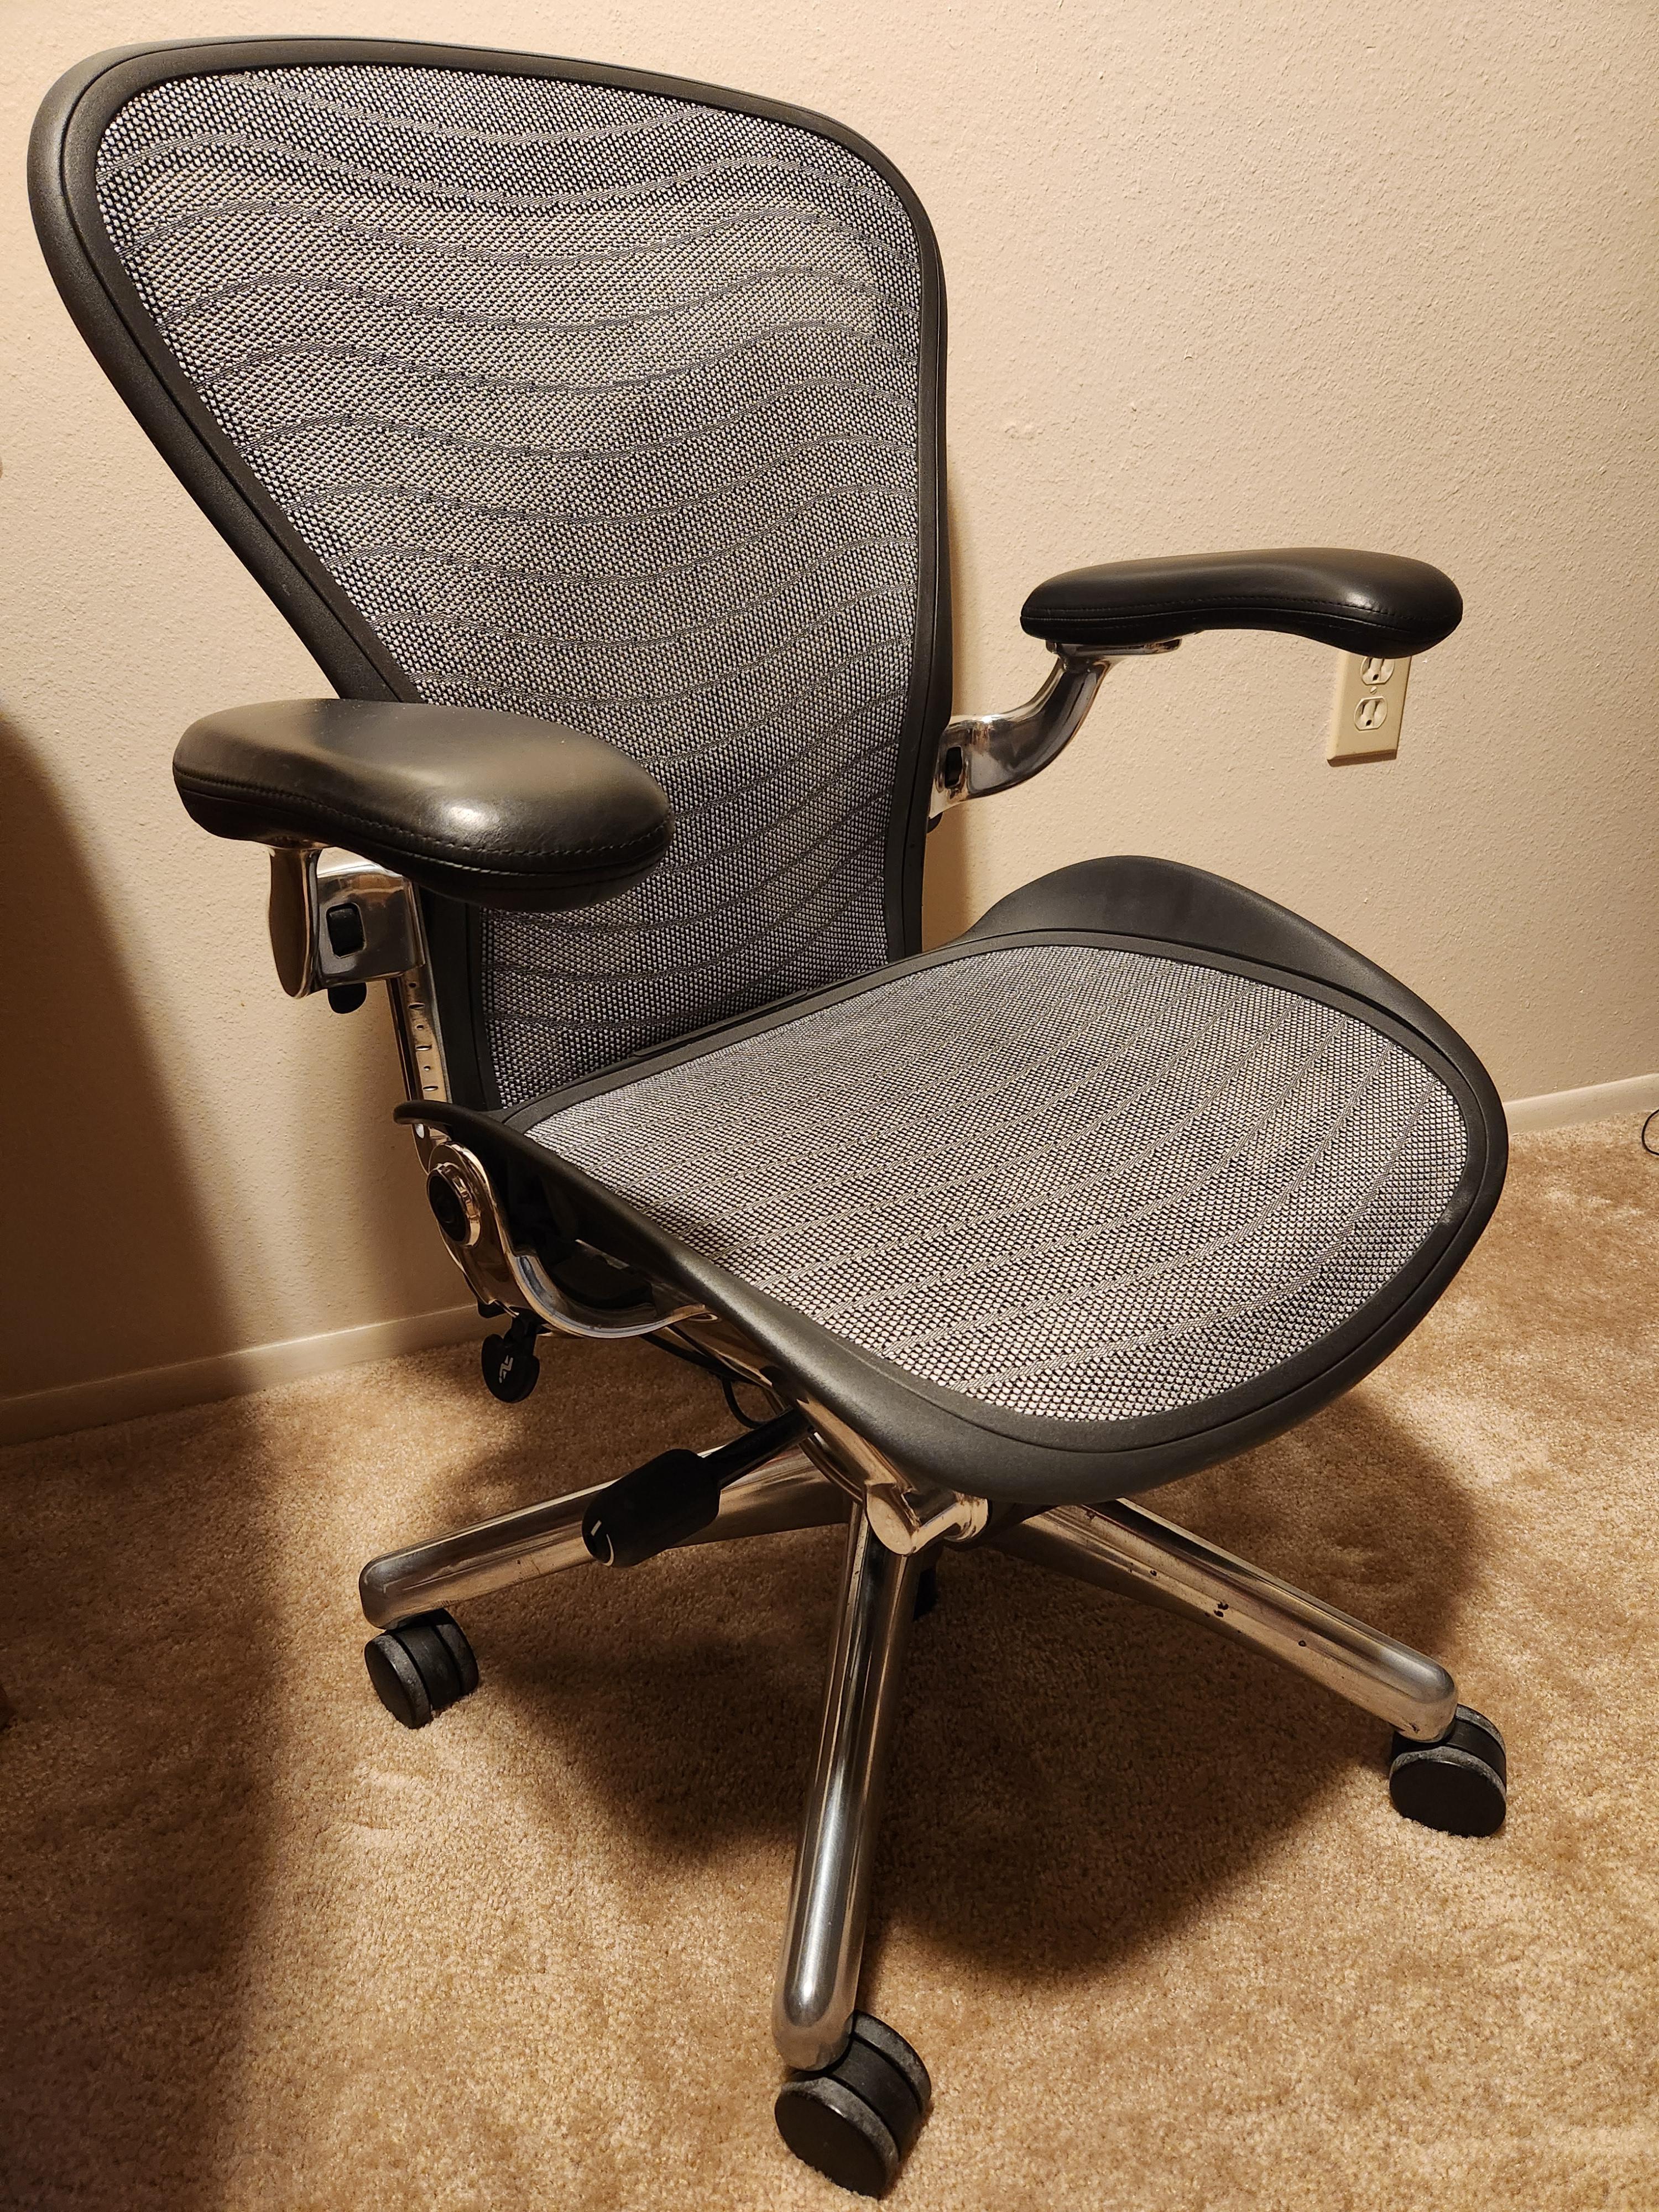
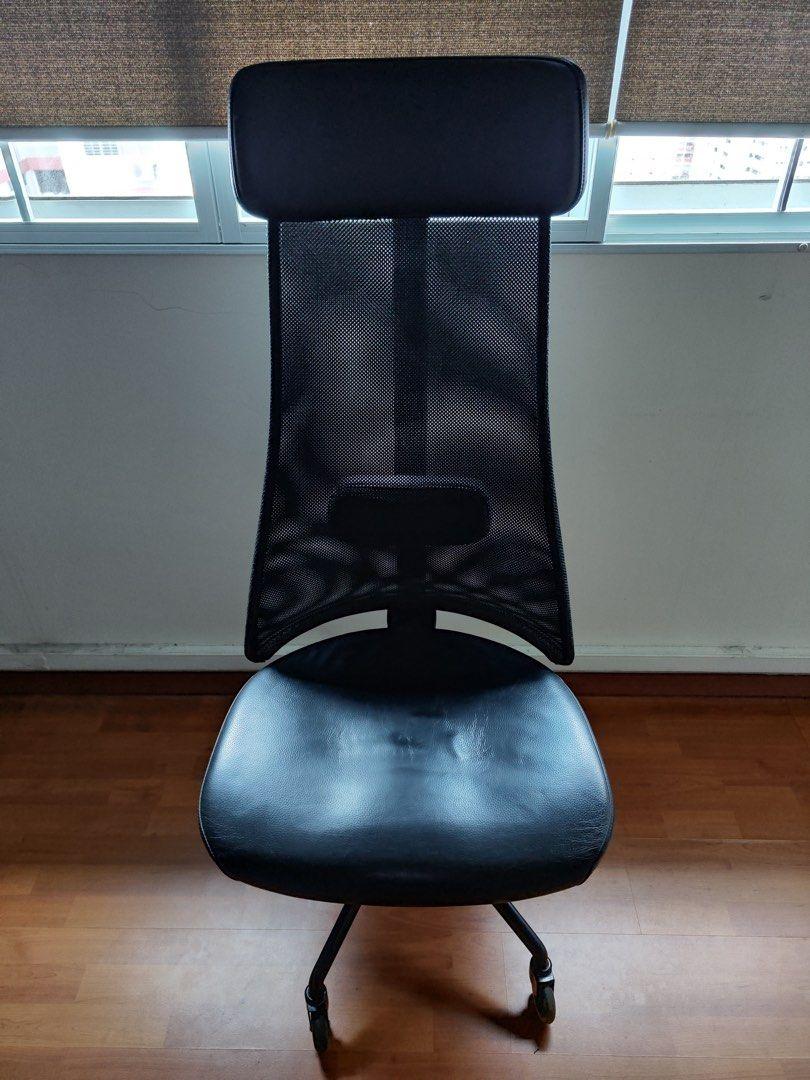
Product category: items_chair
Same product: no